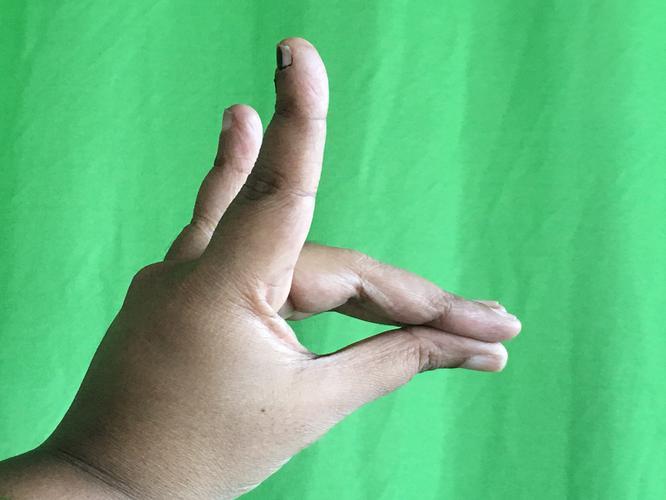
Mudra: Simhamukham
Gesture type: single_hand